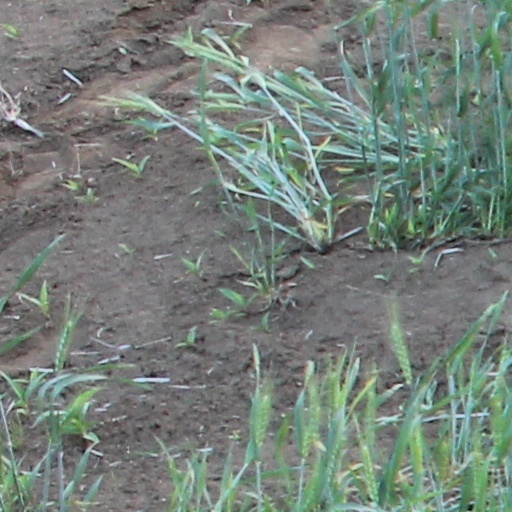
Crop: wheat